Michonne

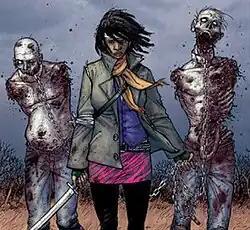
Michonne, as she is first introduced in issue #19 of the comic book series

Michonne is introduced as a mysterious woman armed with a katana. She first appears towing two armless, jawless zombies in shackles and causes no small consternation among the group. She saves Otis from zombies and follows him to the abandoned prison where the group is based. She immediately bonds with Tyreese, recognizing him from his days in the NFL, and shares his passion for weightlifting. They sleep together, precipitating Tyreese's breakup with Carol Peletier; Michonne and Tyreese then become a couple.